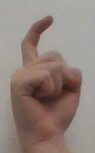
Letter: ra